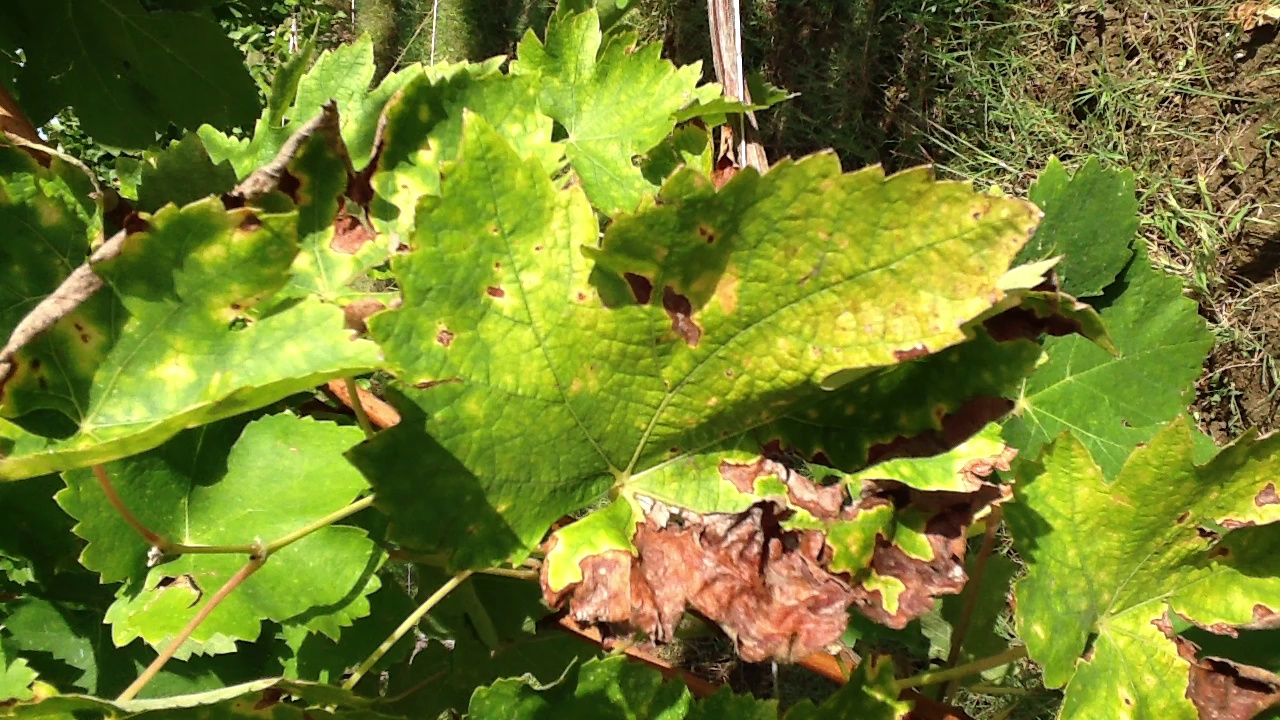
Label: esca